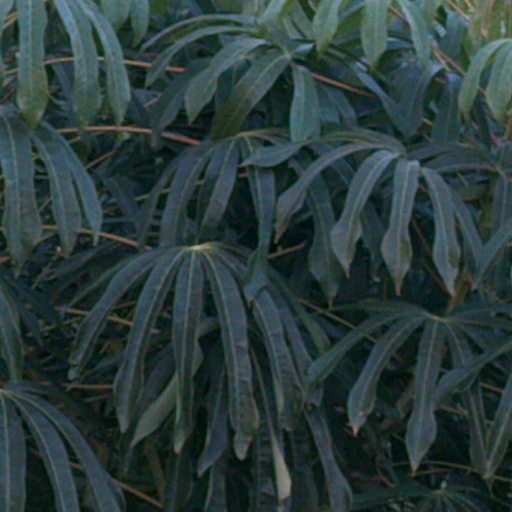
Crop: cassava